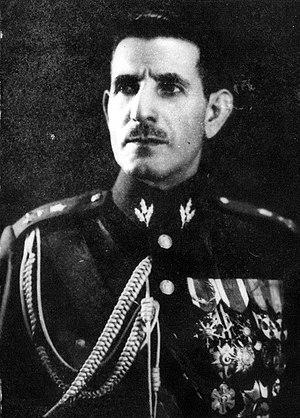
Le 7 mars est le 66ᵉ jour de l'année du calendrier grégorien, le 67ᵉ en cas d'année bissextile. Il reste 299 jours avant la fin de l'année.
Haj Ali Razmara dit parfois Ali Razmara est un chef militaire et homme politique iranien né à Téhéran en 1901 et mort dans la même ville le 7 mars 1951. Commandant en chef de l'armée iranienne, Haj Ali Razmara est du 26 juin 1950 au 7 mars 1951 Premier ministre d'Iran.